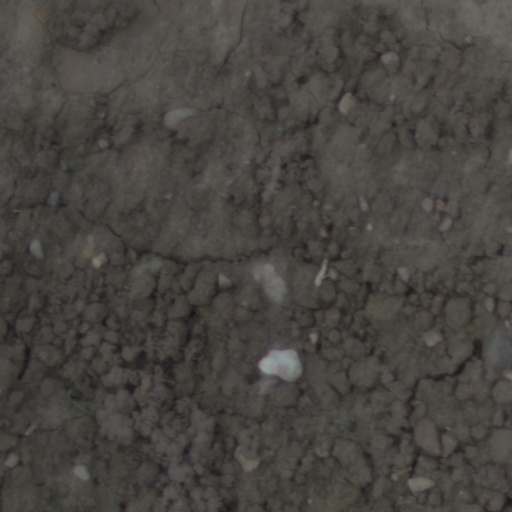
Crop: wheat